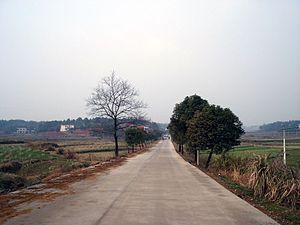
Le Daolin est une bourg du xian de Ningxiang dans la province du Hunan en Chine. Il est entouré par la bourg de Lianhua au nord, les bourg de Hanpu et les canton de Xiangtang au sud-est et les bourgs de Datunying et Huaminglou à l'ouest. En date du recensement de 2010, elle avait une population de 54,500 habitants et une superficie de 112,4 km².